Edoardo Porro

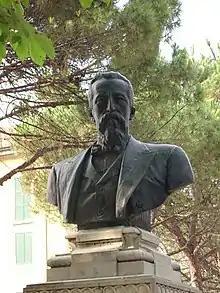
Edoardo Porro's monument in Salsomaggiore (Parma, Italy)

After his graduation and after a brief internship at the Ospedale Maggiore in Milan, instead of devoting himself to the pursuit of his profession, he volunteered as a soldier and doctor under Giuseppe Garibaldi, and followed the revolutionary leader in the cause of Italian unity in the campaign of 1866 in the Tyrol. Even though he was a fervent catholic, he was present the following year at the surrender of Mentana. This delusional event closed his patriotic activity.